Annie Krull

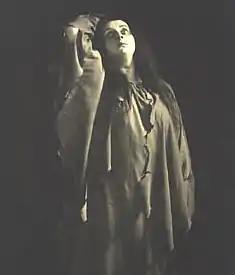
Annie Krull as Elektra, photographed in 1909

Anna Maria Krull (12 January 1876 – 14 June 1947) was a German operatic soprano. She is most remembered today for having created the title role in Richard Strauss' opera "Elektra".